Pontypool

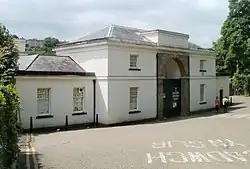
Amgueddfa Torfaen Museum

The growth of Pontypool accompanied the development of industry. Originally a dispersed, rural settlement, the first centres of growth took place in the hamlets of Trosnant and Pontymoile. However, as the focus of industry and investment became increasingly centred on Pontypool, the town began to emerge as a focal point for the wider, scattered community.